Caravana de Campeones (2011)

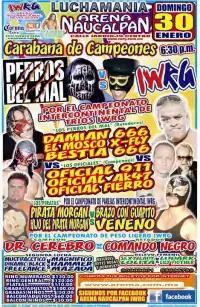
Official poster for the Caravana de Campeones

Caravans de Campeones (2011) (Spanish for "Caravan of Champions") was an annual professional wrestling major event produced and scripted by Mexican professional wrestling promotion International Wrestling Revolution Group (IWRG), which took place on January 30, 2011 in Arena Naucalpan, Naucalpan, State of Mexico, Mexico. As the name indicates the events center around the various championships promoted by IWRG. The 2011 event was the third overall show IWRG has held under the "Caravana de Campeones" banner.